David Perlov

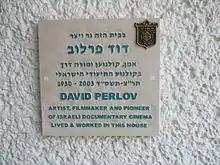
David Perlov, memorial plaque in Tel Aviv

David Perlov was born in Rio de Janeiro and grew up in Belo Horizonte. At the age of 10, he went to live with his grandfather in São Paulo. At the age of 22, he moved to Paris and worked as a projectionist for the newly established Cinematheque. In 1957, he made his first short film, "Tante chinoise" (Old Aunt China), based on drawings of a 12-year-old girl of the French provincial bourgeoisie of 1890 which he found in the cellar of the Paris house in which he was living. In 1958, Perlov immigrated to Israel, settling with his wife Mira on Kibbutz Bror Hayil. The couple had two daughters, the twins Yael Perlov and Naomi Perlov.